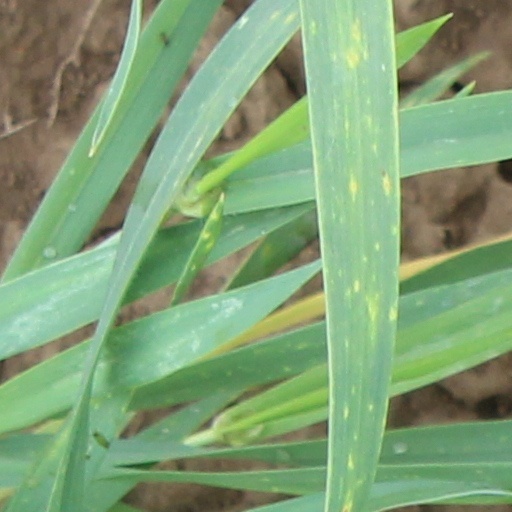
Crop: wheat